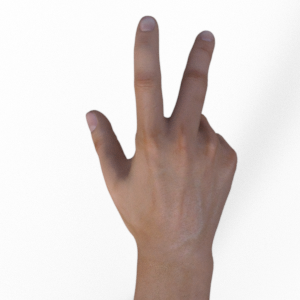
Label: scissors